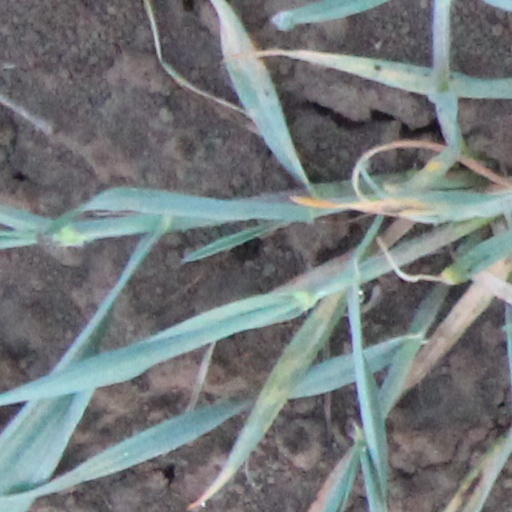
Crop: wheat